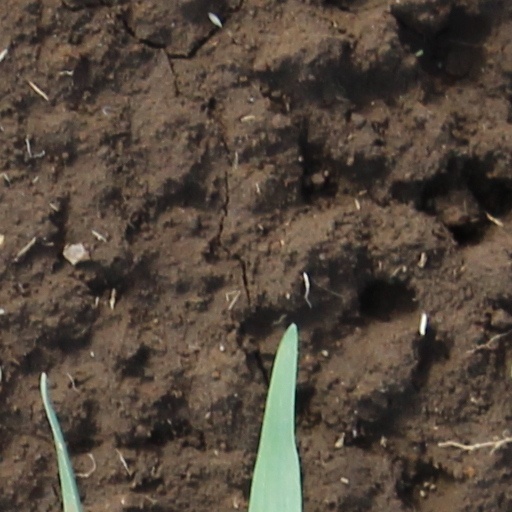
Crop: wheat